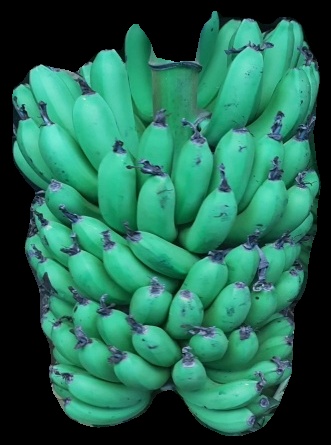
Variety: pachbale
Grade: grade1